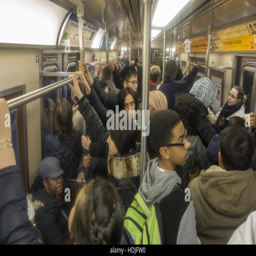
a packed subway train filled with workers and students at the evening rush hour